Jenny Kallur

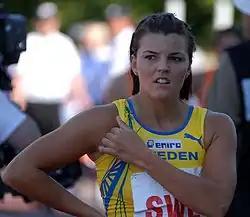
Kallur in 2008

Jenny Margareta Kallur (born 16 February 1981) is a Swedish former track and field athlete who competed in hurdling and sprinting events. Her twin sister Susanna Kallur, who is four minutes younger, is also a 100 m hurdler. She was coached by Torbjörn Eriksson and Anders Henriksson.